Brenner Base Tunnel

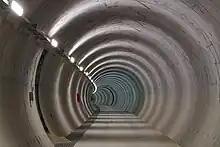
Exploratory Tunnel Aica–Mules

The Brenner Base Tunnel is a railway tunnel under construction through the base of the Eastern Alps beneath the Brenner Pass. Once completed, the Brenner Base Tunnel will rank as either the second or third longest railway tunnel in the world, depending on the definition employed. It will be surpassed in length only by the Gotthard Base Tunnel in Switzerland and, depending on the relative completion dates of these projects, the Mont d'Ambin Base Tunnel between France and Italy. When combined with the Inntal Tunnel, which forms part of the existing Innsbruck bypass, the Brenner Base Tunnel will reach a length of , making it the longest underground railway connection in the world.